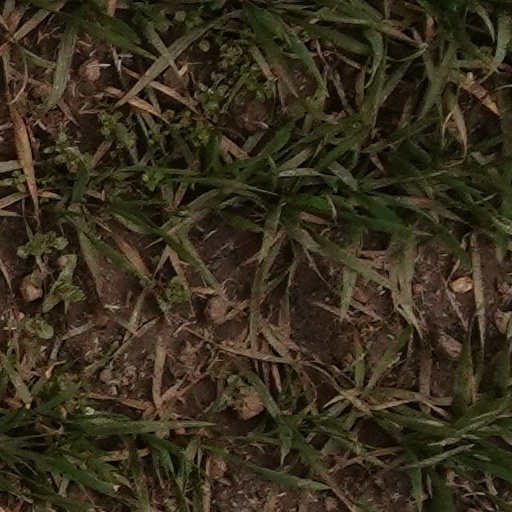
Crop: wheat